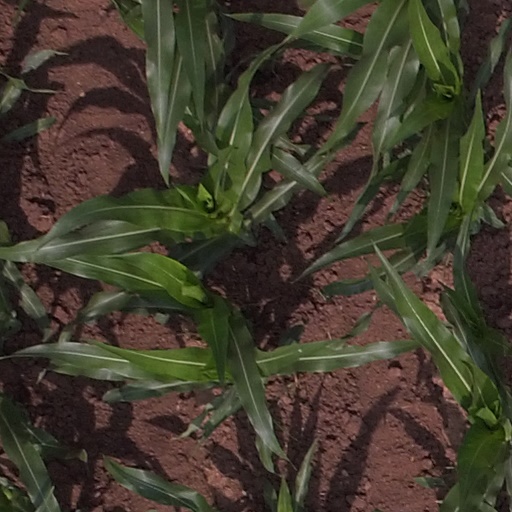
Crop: maize; corn